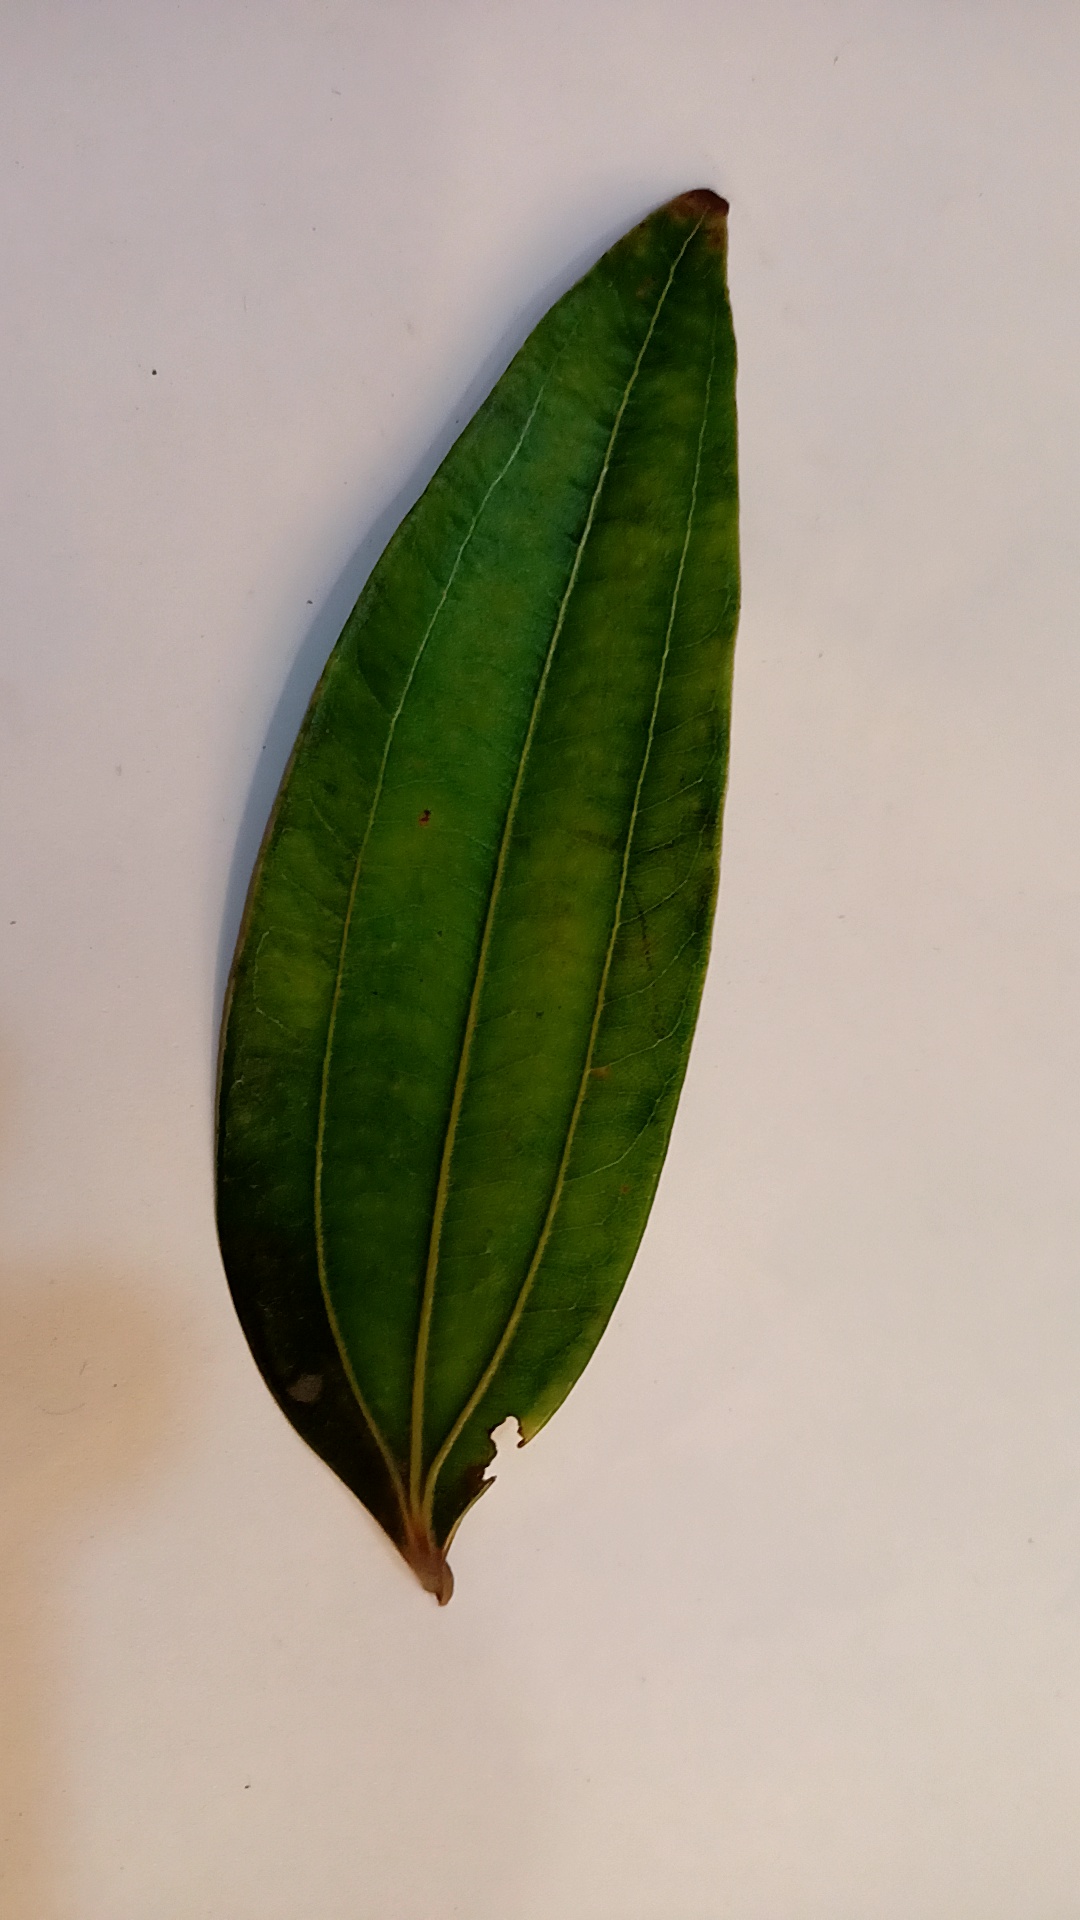
Label: Disease